Denver Health Paramedic Division

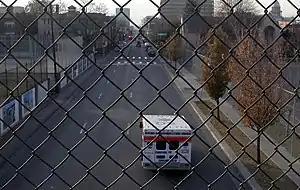
Denver paramedics on E 13th Ave and Ogden St

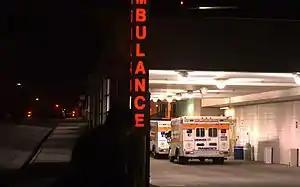
Denver Paramedics at Swedish Medical Center

Denver Health Paramedic Division is a public, hospital-based paramedic service based at Denver Health Medical Center in Denver, Colorado, in the United States.